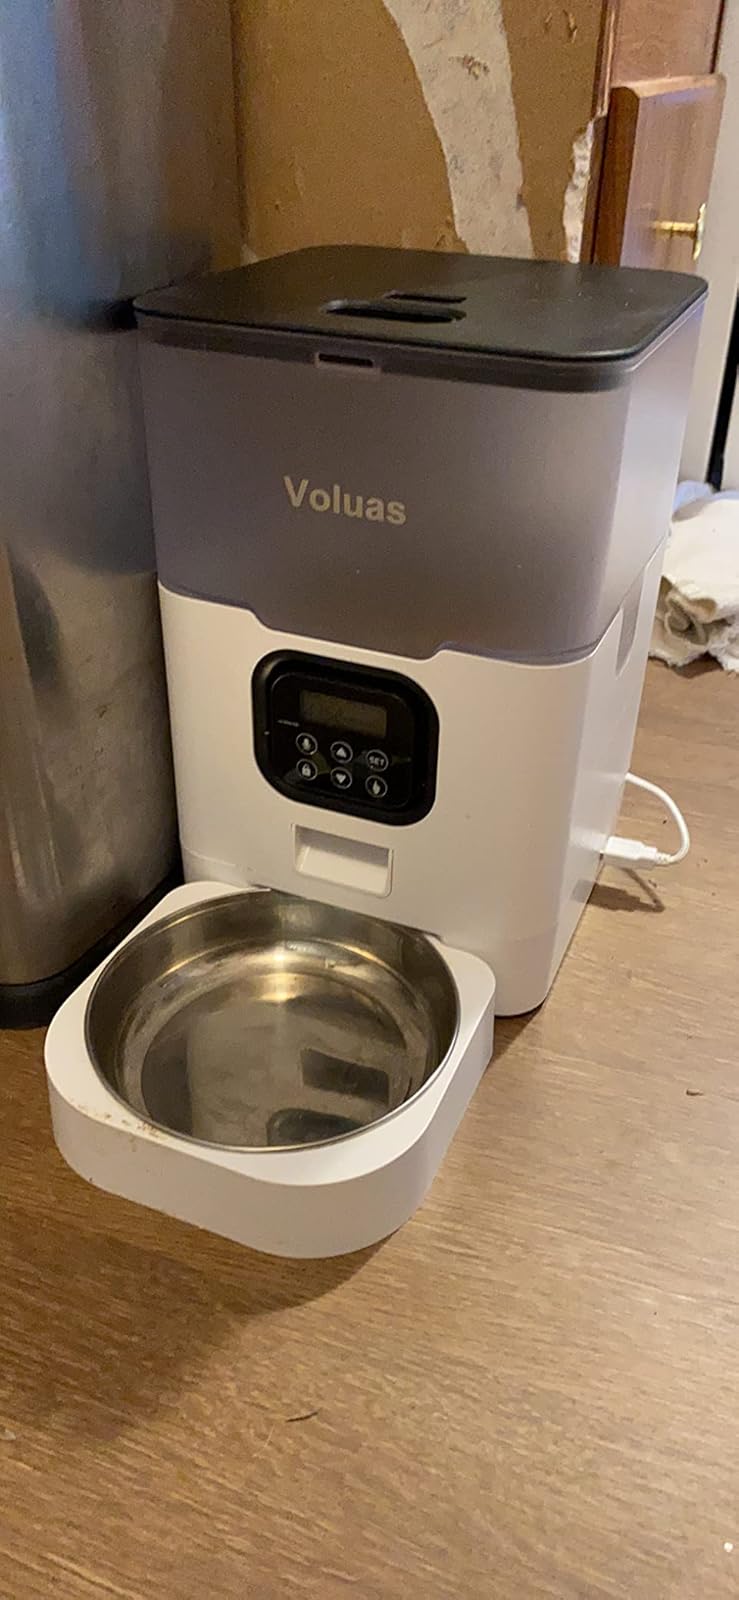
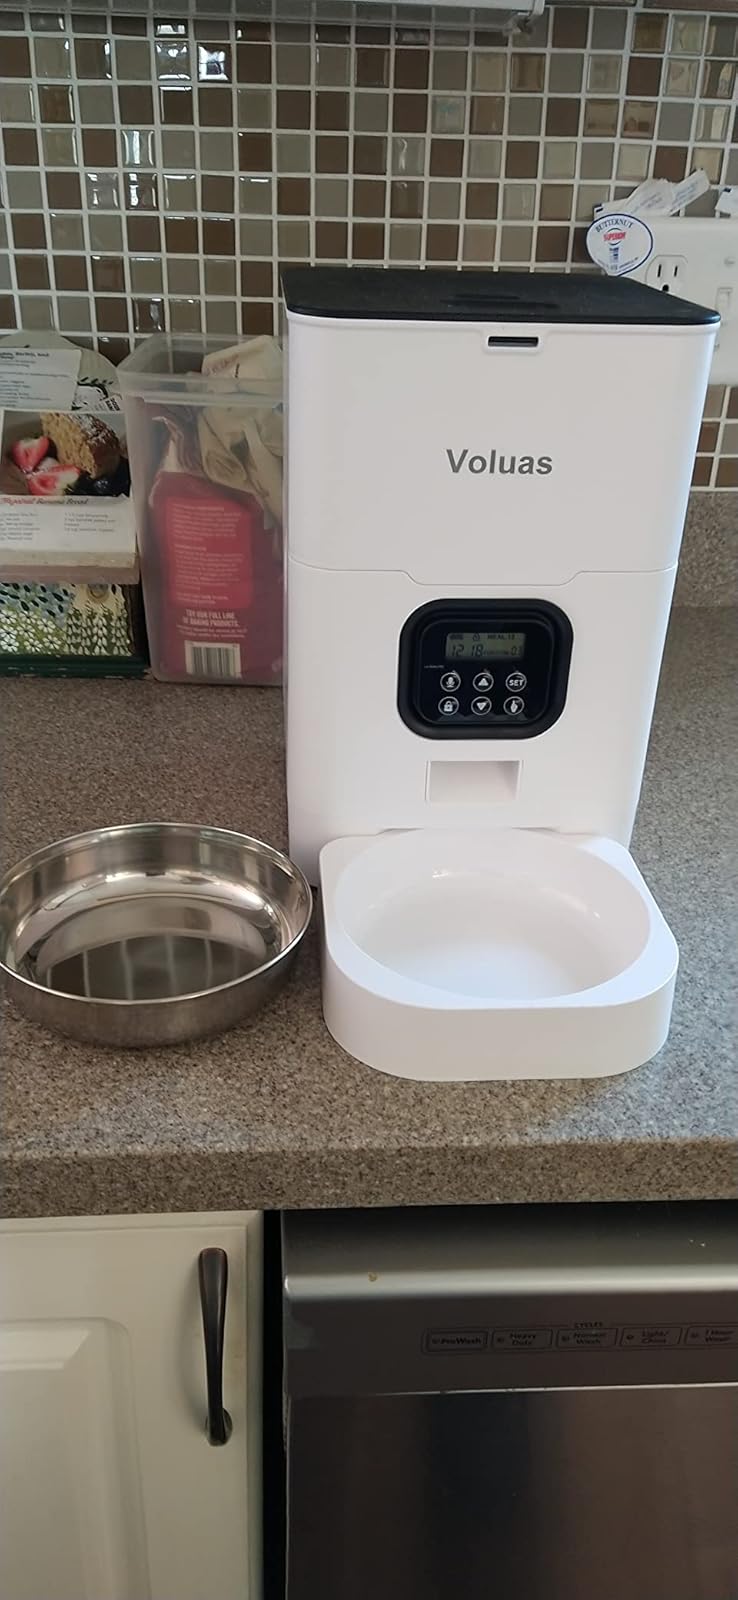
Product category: items_feeder
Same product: no